Andrew Beauchamp-Proctor

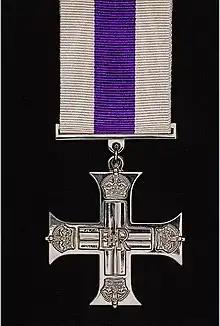
Military Cross of the United Kingdom

On 23 September 1917, the unit went to France flying SE5s. Under the command of Major William Sholto Douglas, the unit became one of the most effective scout squadrons in the RFC/RAF (Royal Air Force) during 1918. The squadron would be credited with a victory total of 323, and would produce 25 aces. However, Beauchamp-Proctor would be pre-eminent, with almost triple the number of successes of the second leading ace. He was not particularly esteemed as a flier, but was a deadly shot.